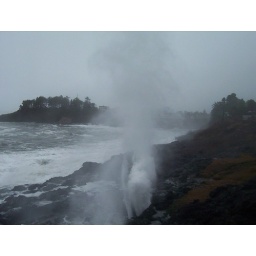
ocean water is pushed under and through  these lava rocks and out into the sky. Truly amazing.